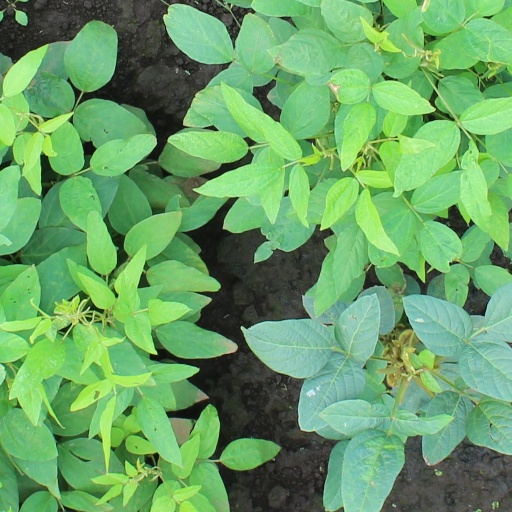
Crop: soybean